LNER Thompson Class B2

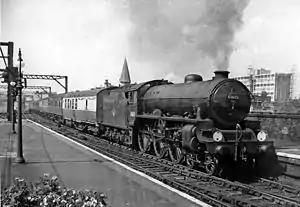
A B2 Class at

The London and North Eastern Railway (LNER) Thompson Class B2 was a class of 4-6-0 steam locomotive. It was introduced in 1945 as a two-cylinder rebuild (with diagram 100A boiler) of the three-cylinder LNER Class B17. Ten were rebuilt from Class B17 but no more were rebuilt because of the success of the LNER Thompson Class B1.